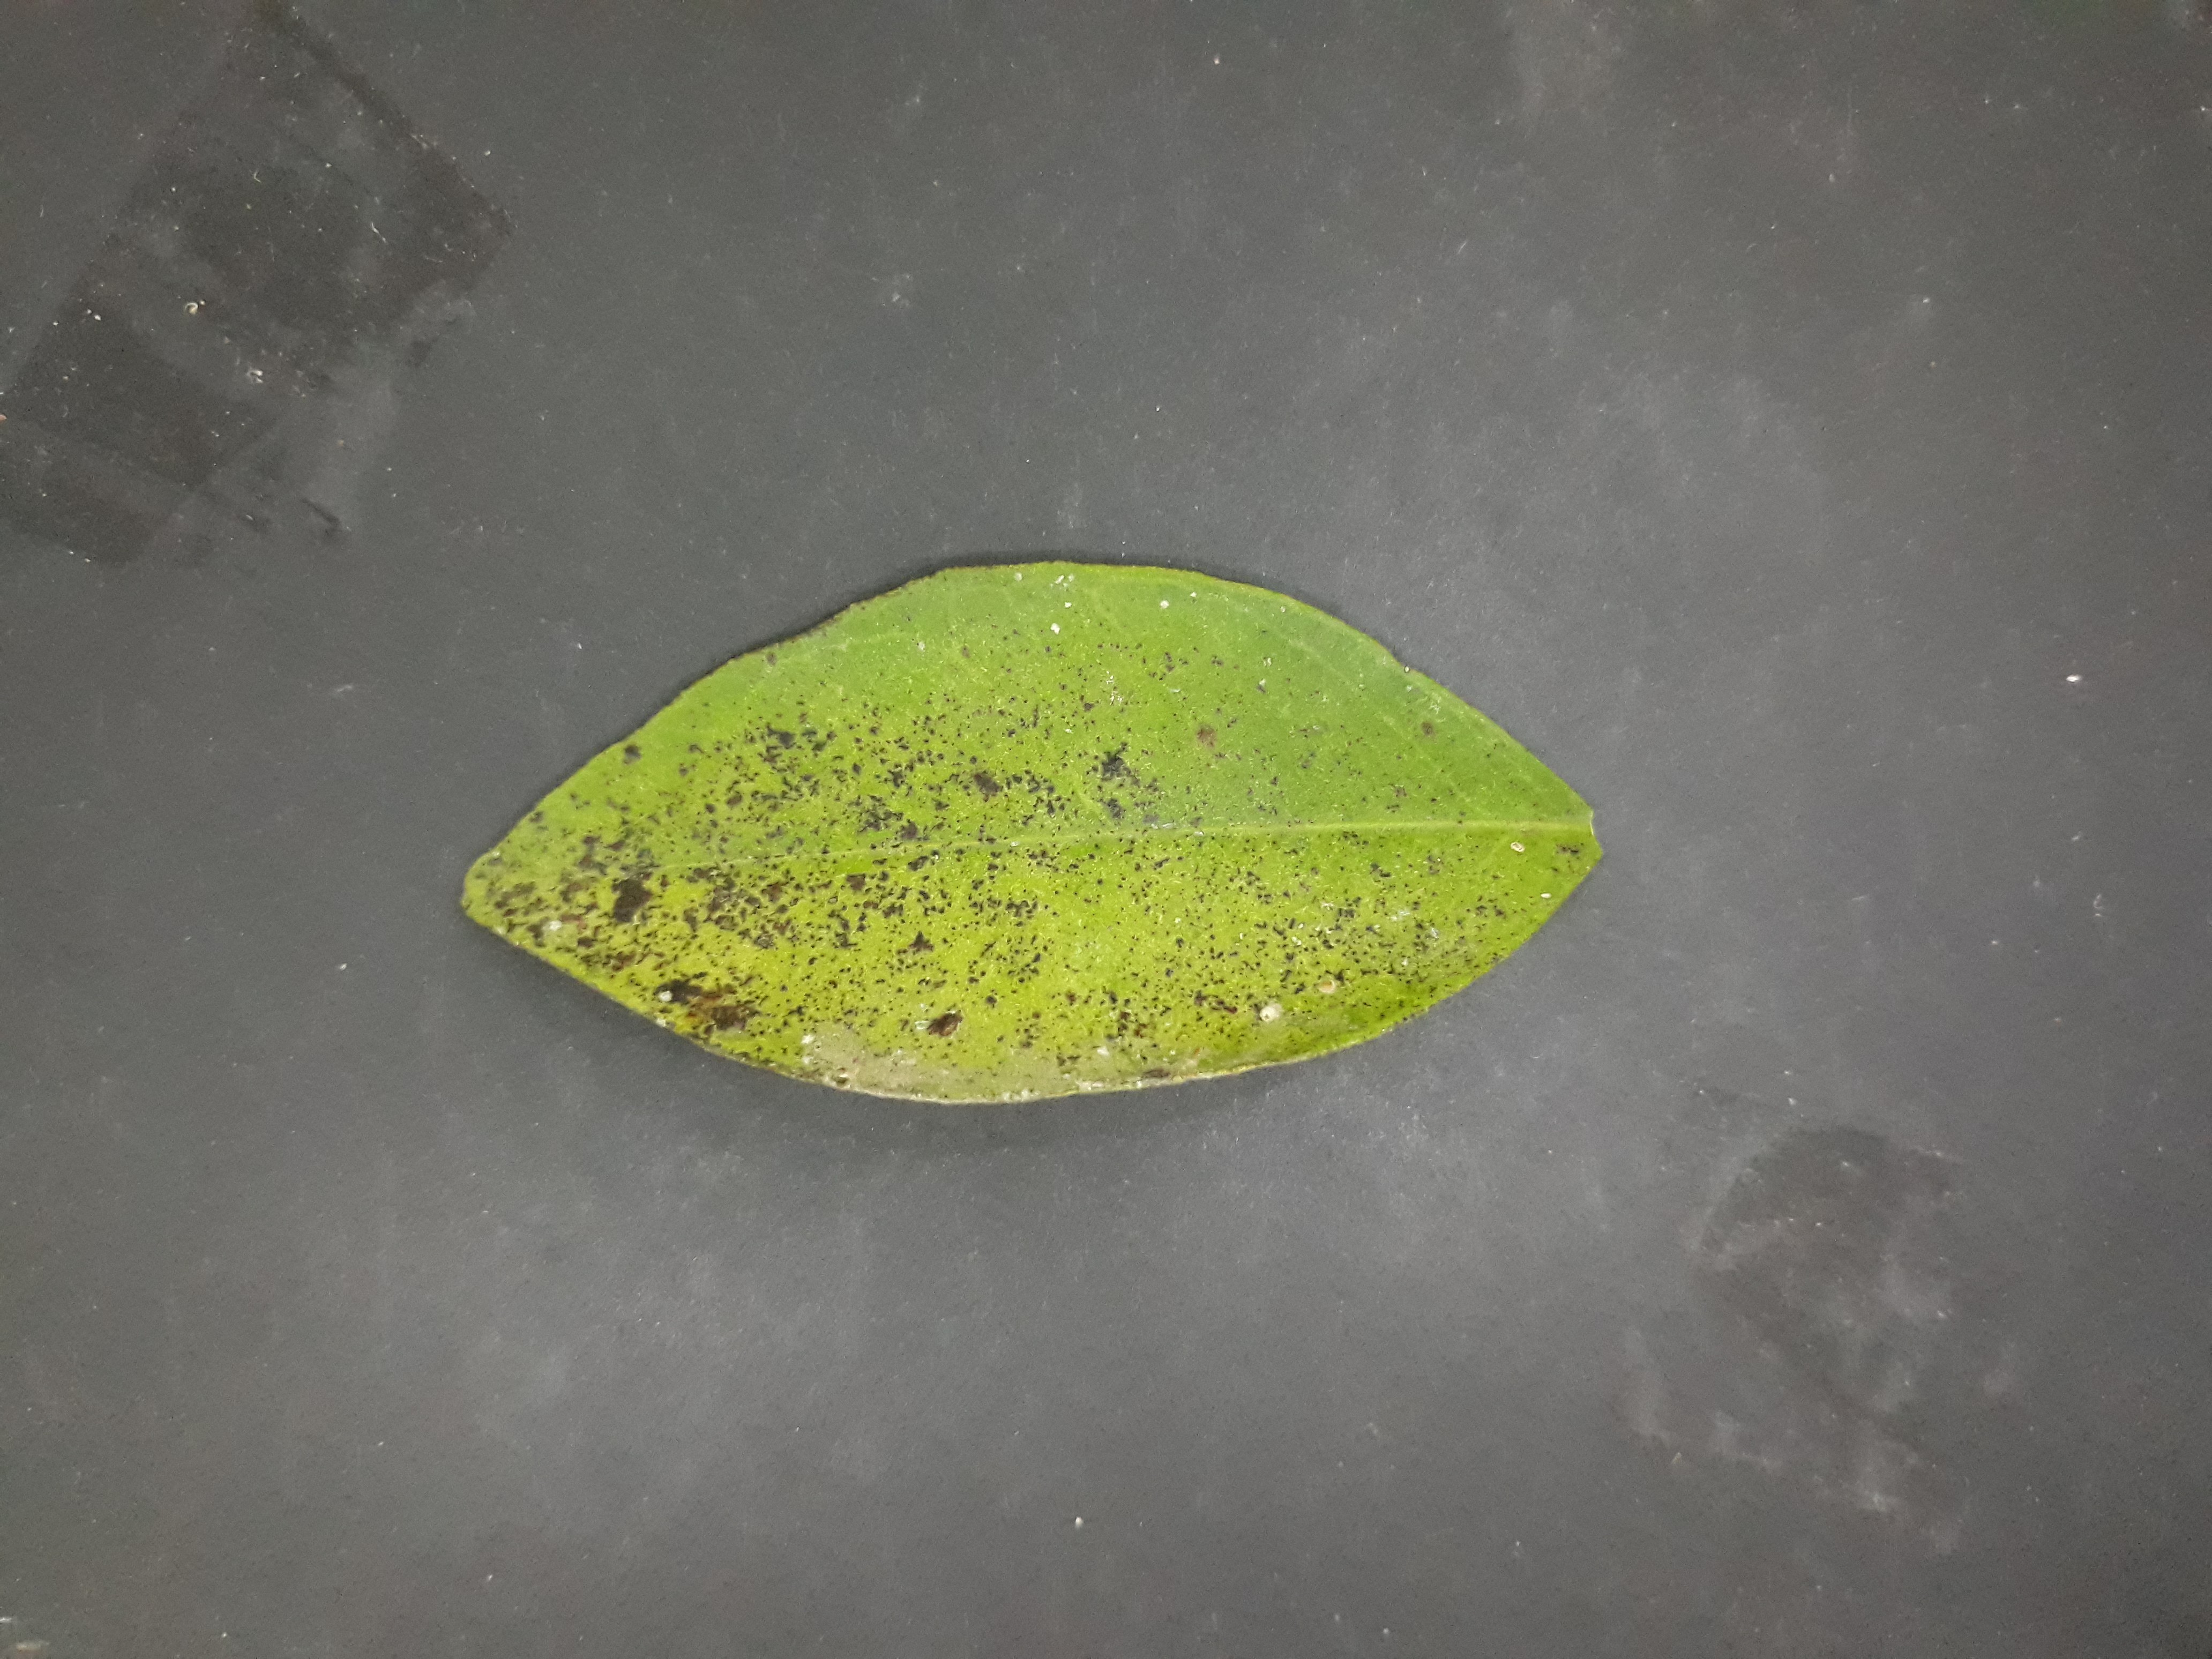
Label: Greasy_spot